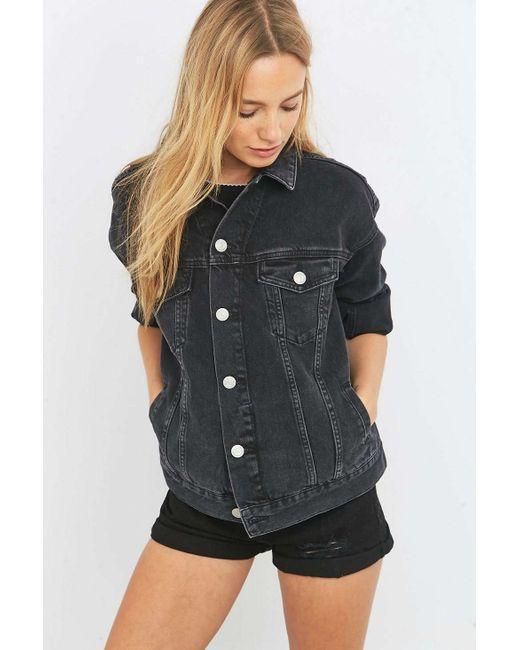
Schwarze Jeansjacke mit vollen Ärmeln für Damen